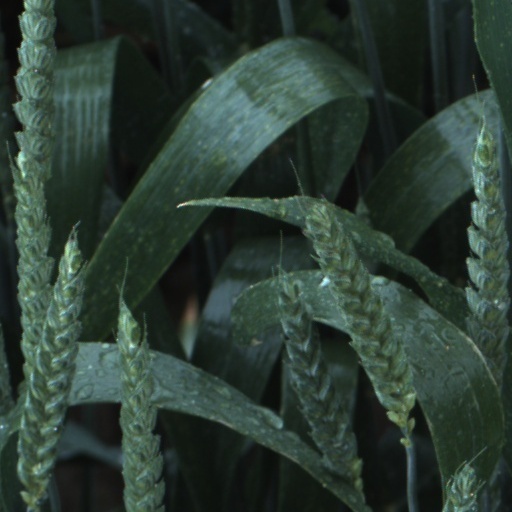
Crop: wheat